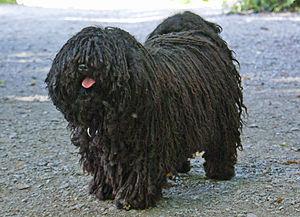
Le puli hongrois, plus communément appelé puli, est le plus poilu de tous les chiens. Il dispose de deux couches de poils : l'une est un sous-poil doux et laineux, l'autre un pelage long et rugueux. Ces deux manteaux s'entremêlent pour former des torsades. Les boucles serrées sont semblables à des dreadlocks. Haut de 40 cm et pesant 10 kilos, le puli est originaire d'Asie mais il gagne la Hongrie vers la fin du Xᵉ siècle avec les hordes de Magyars qui en font un chien de berger. Futé, le puli, sautait, dit-on, sur le râble des moutons vagabonds pour les inciter à rentrer au bercail.